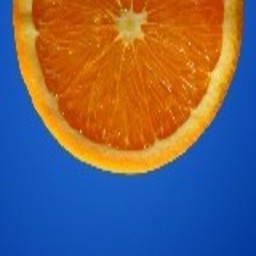
Label: Orange